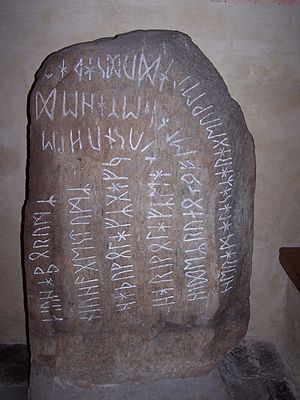
Runeindskrifter fra Blekinge
Stentoftenstenen
Denne liste over Blekinges runeindskrifter er en oversigt over runeindskrifter i Blekinge, forkortet DR efter landskabets tidligere tilhørsforhold til Danmark. Derefter følger et nummer ifølge Samnordisk runtextdatabas, ristningens eventuelle navn, dens placering och type genstand.